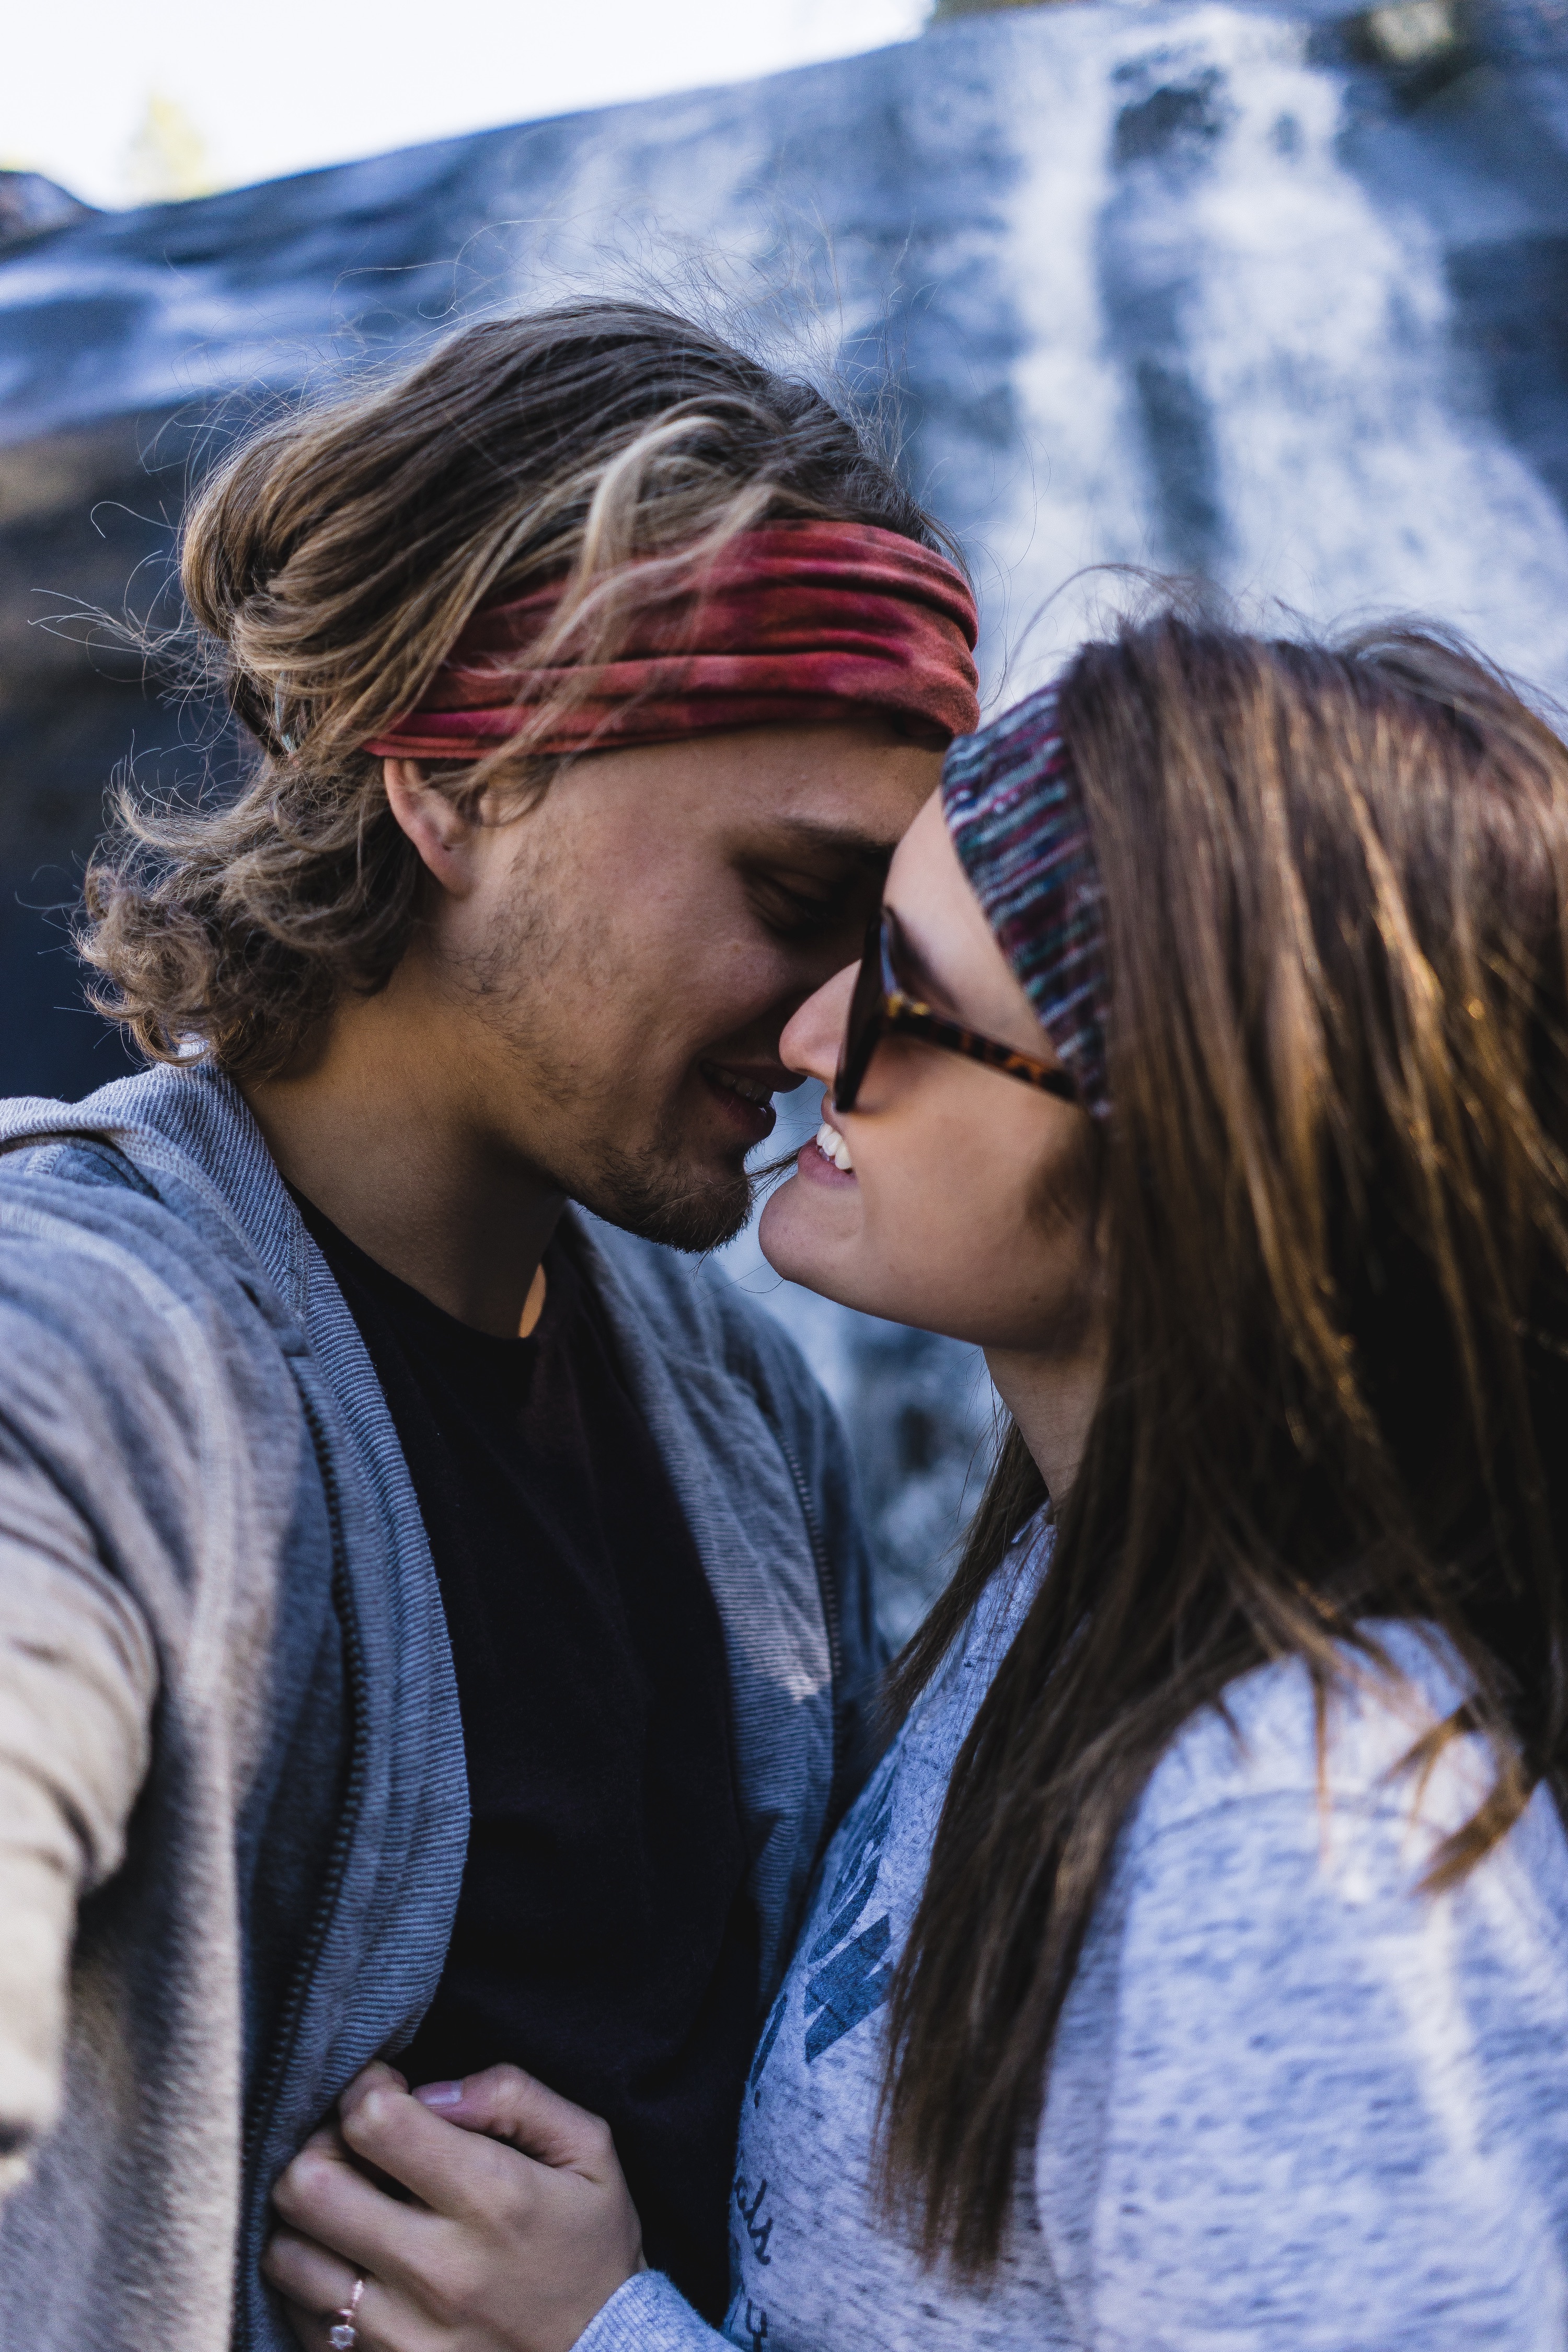
person, people, girl, woman, love, kiss, romance, blue, hug, photograph, beauty, emotion, interaction, photo shoot, human action